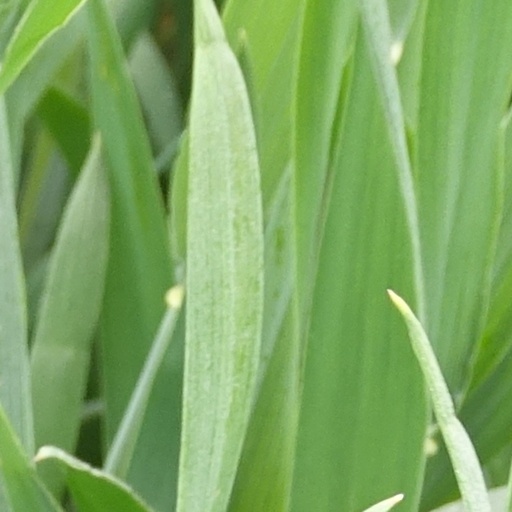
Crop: wheat